Fixed price of Coca-Cola from 1886 to 1959

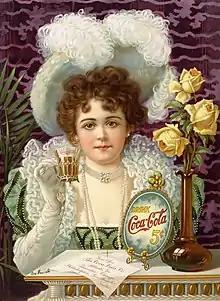
An 1890s advertising poster for five-cent Coca-Cola

Between 1886 and 1959, the price of a glass or bottle of Coca-Cola was set at five cents, or one nickel, and remained fixed with very little local fluctuation. The Coca-Cola Company was able to maintain this price for several reasons, including bottling contracts the company signed in 1899, advertising, vending machine technology, and a relatively low rate of inflation (with 5 cents in 1886 being worth about 15 cents in 1959, compared to 5 cents in 1959 being worth about 54 cents in 2024). The fact that the price of the drink was able to remain the same for over seventy years is especially significant considering the events that occurred during that period, including the founding of Pepsi, World War I, Prohibition, the Great Depression, changing taxes, a caffeine and caramel shortage, World War II, and the company's desire to raise its prices.